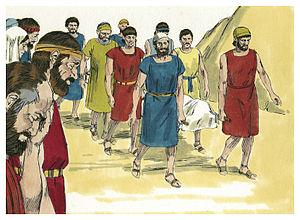
Illustration biblique du livre de la Lévitique chapitre 10 עברית: 10 האיור המקראי של change me! פרק हिन्दी: {{{hi}}} अध्याय change me! की पुस्तक की बाइबिल चित्रण Bahasa Indonesia: Ilustrasi Alkitab dari Kitab Imamat pasal 10 Italiano: Illustrazione biblica del libro della change me! Capitolo 10 日本語: change me!10章の本の聖書の実例 Jawa: Ilustrasi Alkitab saking Kitab Kaimaman pasal 10 한국어: change me! 10 장 장부의 성경 그림 Bahasa Melayu: Ilustrasi Alkitab dari Kitab Imamat pasal 10